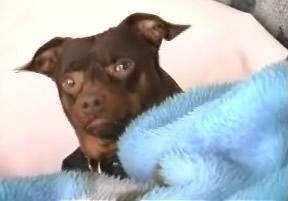
miniature_pinscher